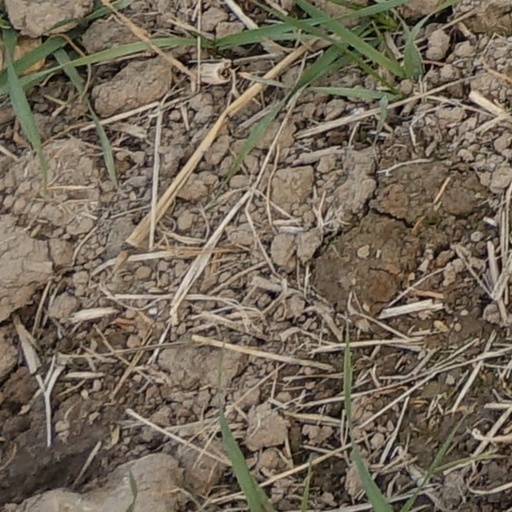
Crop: wheat